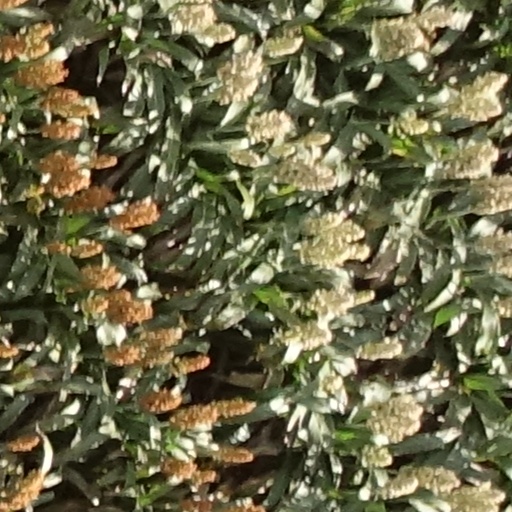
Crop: sorghum